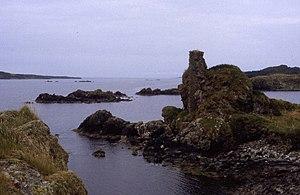
Cette liste recense les principaux châteaux du council area d'Argyll and Bute en Écosse.
Argyll and Bute est le deuxième council area de l'Écosse et région de lieutenance en superficie. Il s'agit d'une région rurale, 23ᵉ en population, orientée vers les services et le tourisme. La région a un volet maritime important, comportant plus de 3 000 km de côtes avec des îles à l'histoire importante pour l'Écosse, telles que Iona. La région est considérée sur le plan historique comme le « berceau de l'Écosse », car elle est le point d'entrée d'où les Gaëls venant d'Irlande ont amené leur langue et culture, formant le royaume de Dál Riata. La région est restée longtemps en bordure du pouvoir central, parfois sous l'égide des Norvégiens, puis séparée comme royaume du Seigneur des Îles.